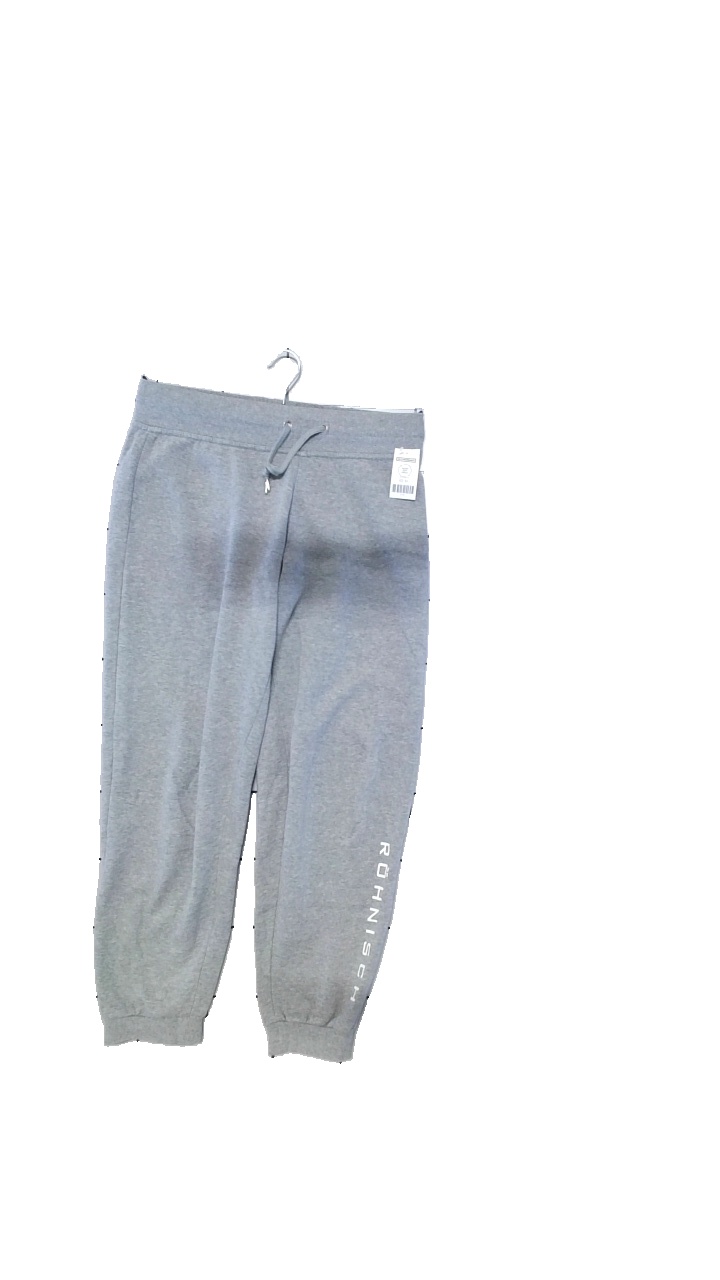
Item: Trousers (Ladies)
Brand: Röhnish
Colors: Grey
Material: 65% polyester 35% cotton
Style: Sports
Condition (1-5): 4
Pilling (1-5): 4
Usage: Reuse
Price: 50-100